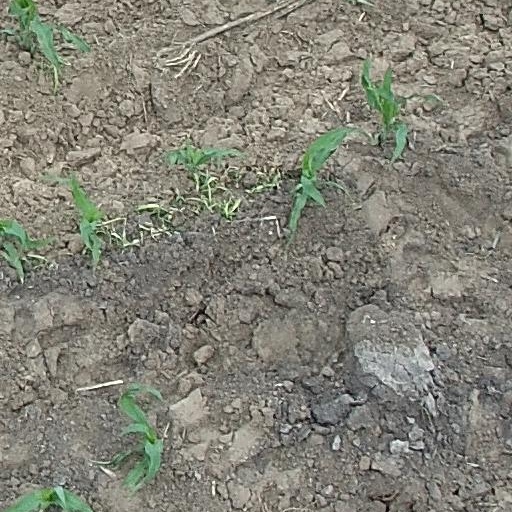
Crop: maize; corn